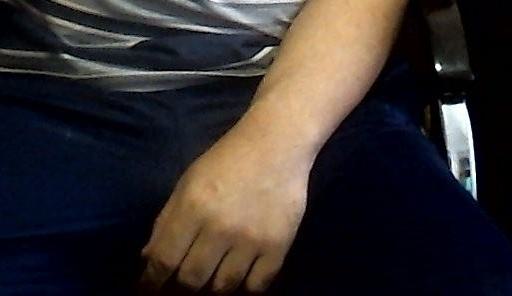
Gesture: no_gesture